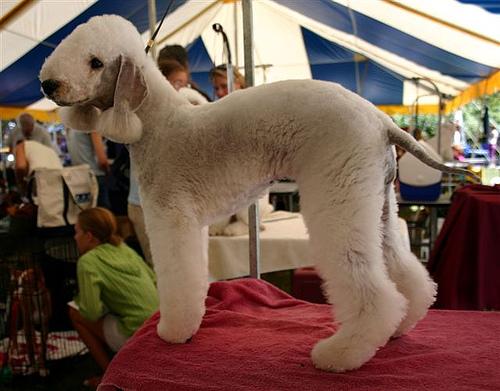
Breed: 214-n000033-Bedlington_terrier